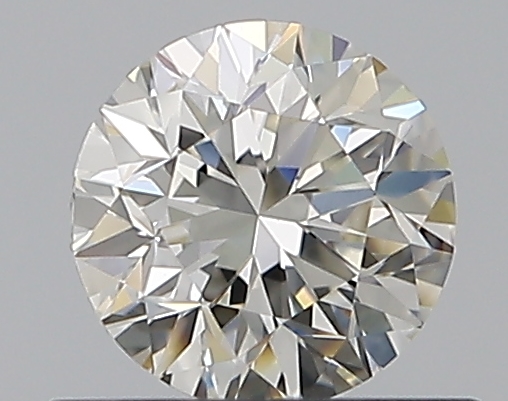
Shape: round
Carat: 0.5
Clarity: VS2
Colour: J
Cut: F
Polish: EX
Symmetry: VG
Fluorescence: N
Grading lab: GIA
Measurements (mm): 4.87 x 4.89 x 3.3